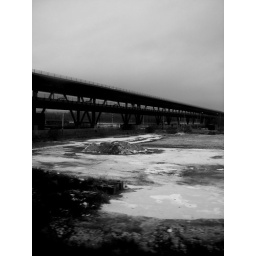
i still feel sad in the absence of my &amp;quot;we're home from hoiday&amp;quot; towers